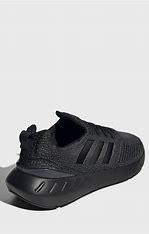
Brand: Adidas
Model: Swift Run 22